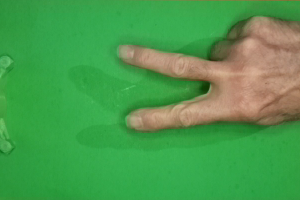
Label: scissors